Mini (marque)

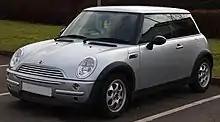
A 2004 Mini One Hatch (pre-facelift model)

The Mark III Mini was launched in 1969, which was an updated version of Mark II with a modified bodyshell. The most visible changes were larger doors with concealed hinges. The boot lid lost the original hinged number plate and its recess shape and a large rear colour-coded lamp was fitted in its place, along with larger rear side windows. Sliding windows were replaced with winding windows—although some Australian-manufactured Mark I Minis had adopted this feature in 1965 (with opening quarterlight windows). The suspension reverted from Hydrolastic to rubber cones. as a cost-saving measure. Production at the Cowley plant was ended, and the simple name "Mini" completely replaced the separate Austin and Morris brands.